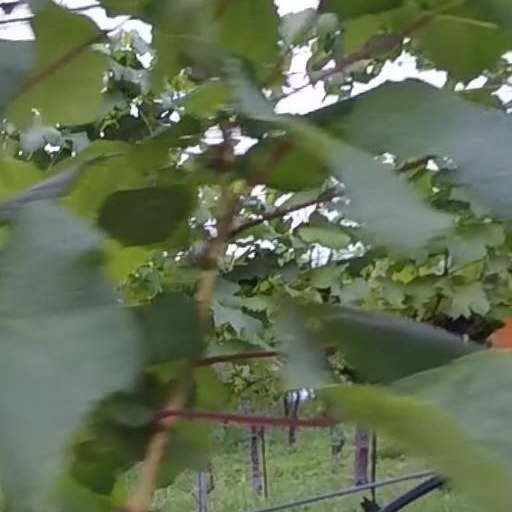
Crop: grape